Cecilia Lueza

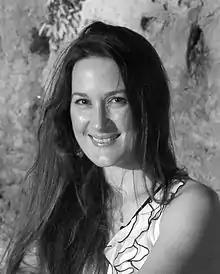
Cecilia Lueza in 2011

Lueza is an Argentine artist who has lived in Florida since 1998. She earned her Masters in Painting at the Faculty of Arts in the National University of La Plata, Buenos Aires, Argentina.